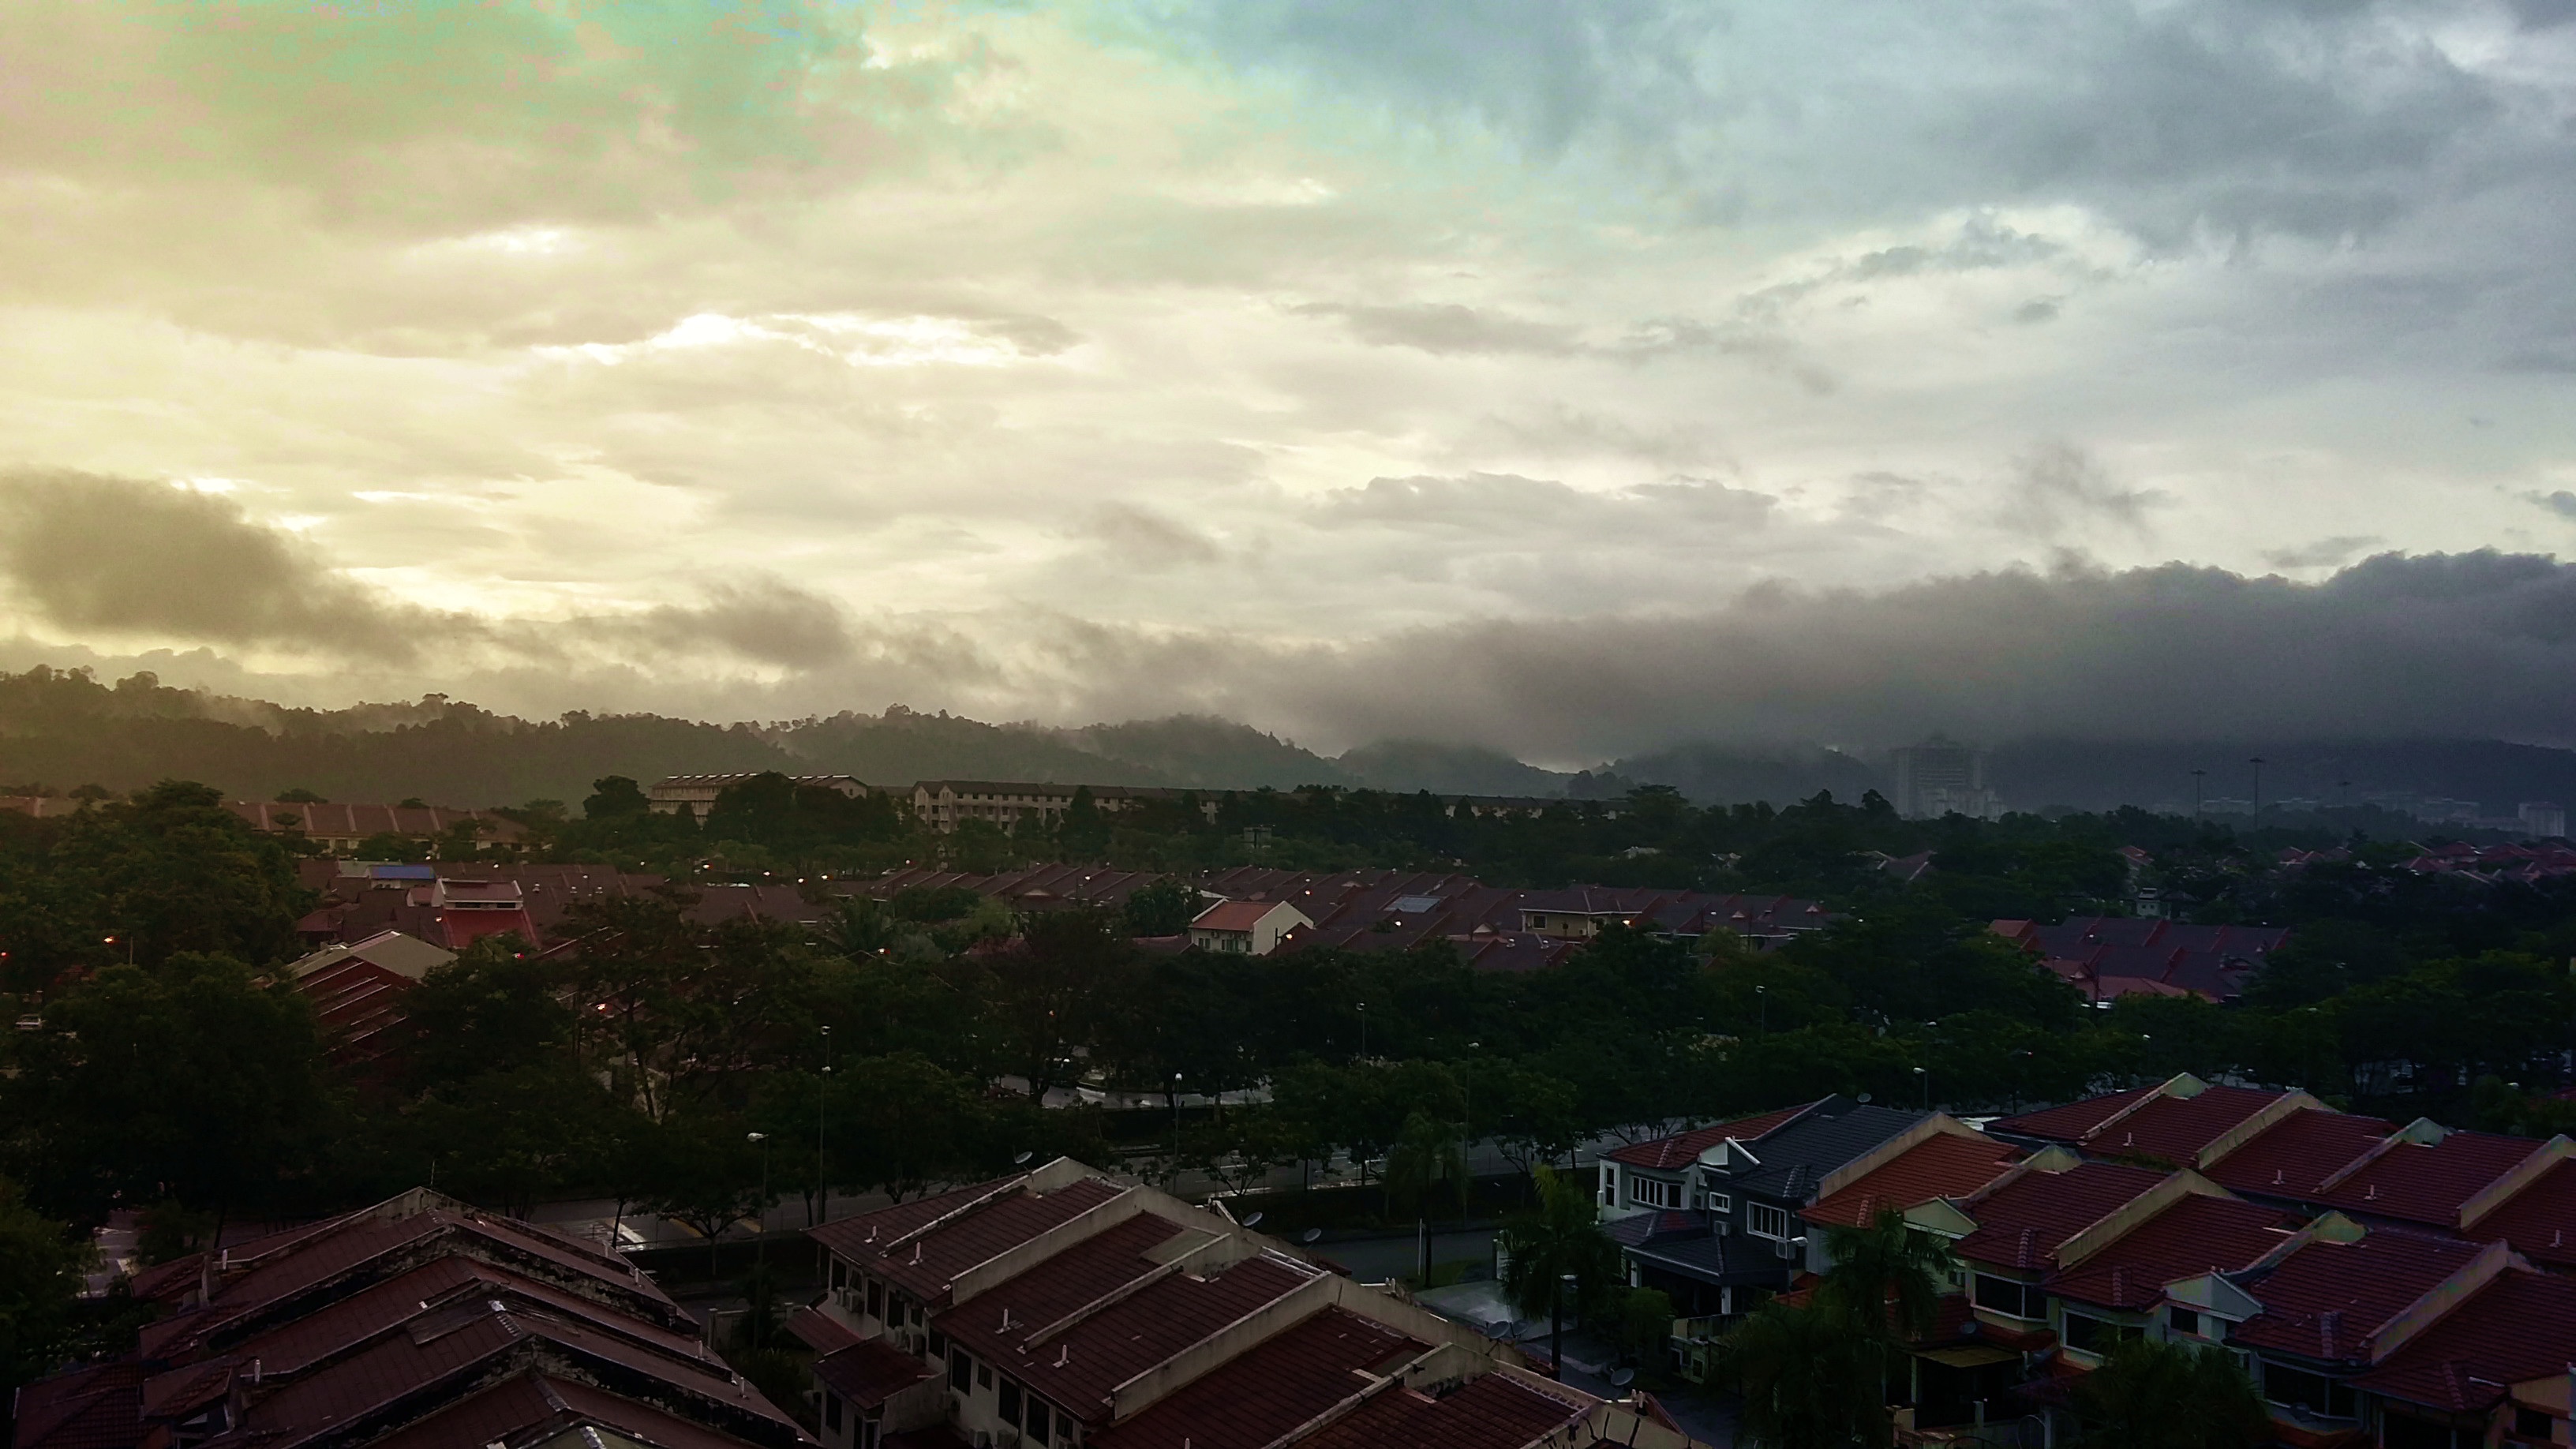
horizon, cloud, sky, sunset, sunlight, morning, dawn, cityscape, panorama, dusk, evening, weather, meteorological phenomenon, residential area, atmospheric phenomenon, atmosphere of earth